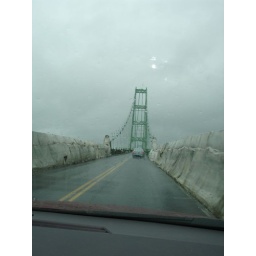
mini GG in maine...on the way to blue hill